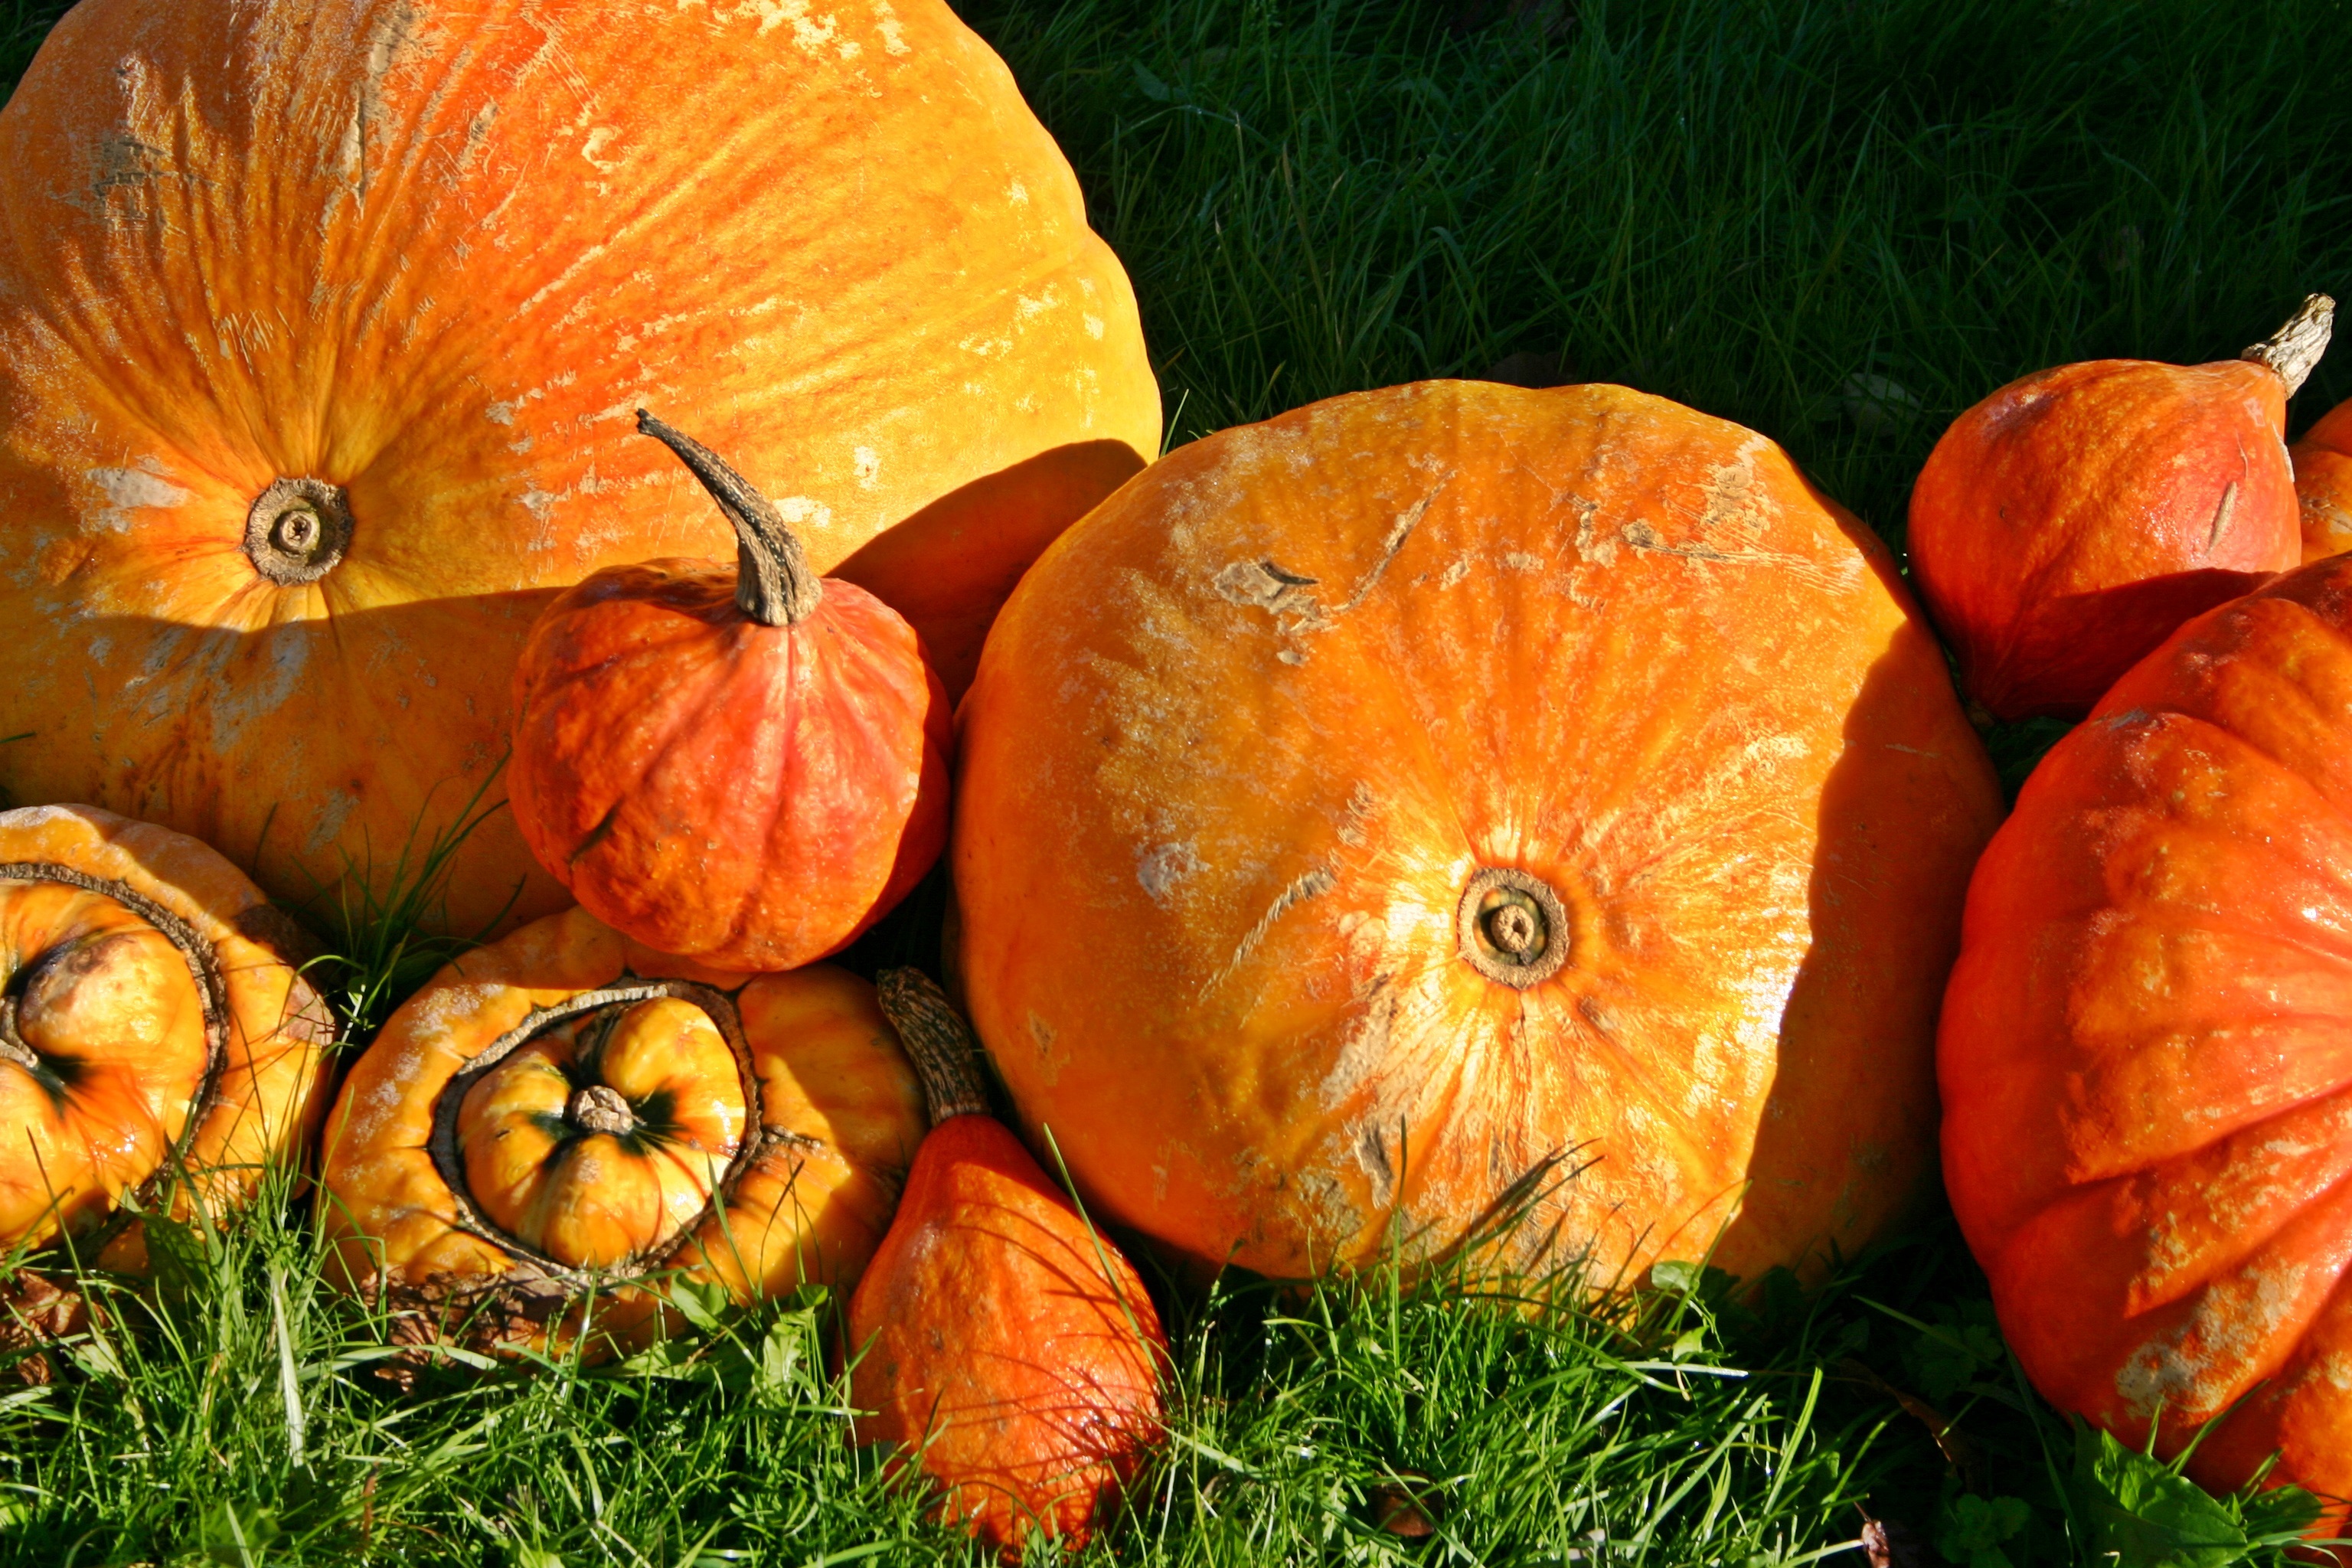
nature, grass, plant, fruit, leaf, flower, orange, food, harvest, produce, autumn, pumpkin, halloween, healthy, eat, season, gourd, thanksgiving, tangerine, calabaza, carving, cucurbita, harvest festival, flowering plant, winter squash, land plant